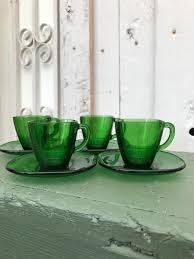
Waste category: glass